Question: Please indicate a possible affordance area of bicycle that can be used for sitting
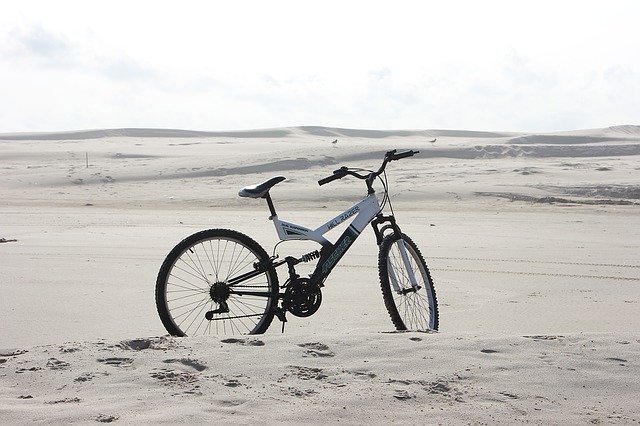
Answer: [234.975, 172.172, 288.646, 200.209]